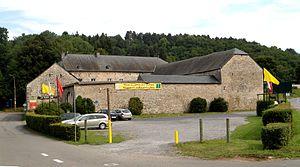
Ferme de la Bouverie à Vieuxville. Musée du château fort de Logne
La ferme de la Bouverie est une ancienne ferme classée située à Vieuxville dans la commune de Ferrières au sud de la province de Liège.
Le Musée du château fort de Logne est situé au sein de la ferme de la Bouverie dans le village de Vieuxville faisant partie de la commune de Ferrières.
Vieuxville est une section de la commune belge de Ferrières, située en Région wallonne dans la province de Liège.